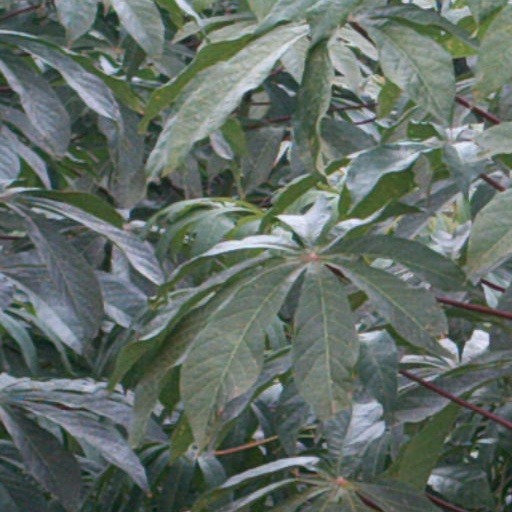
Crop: cassava